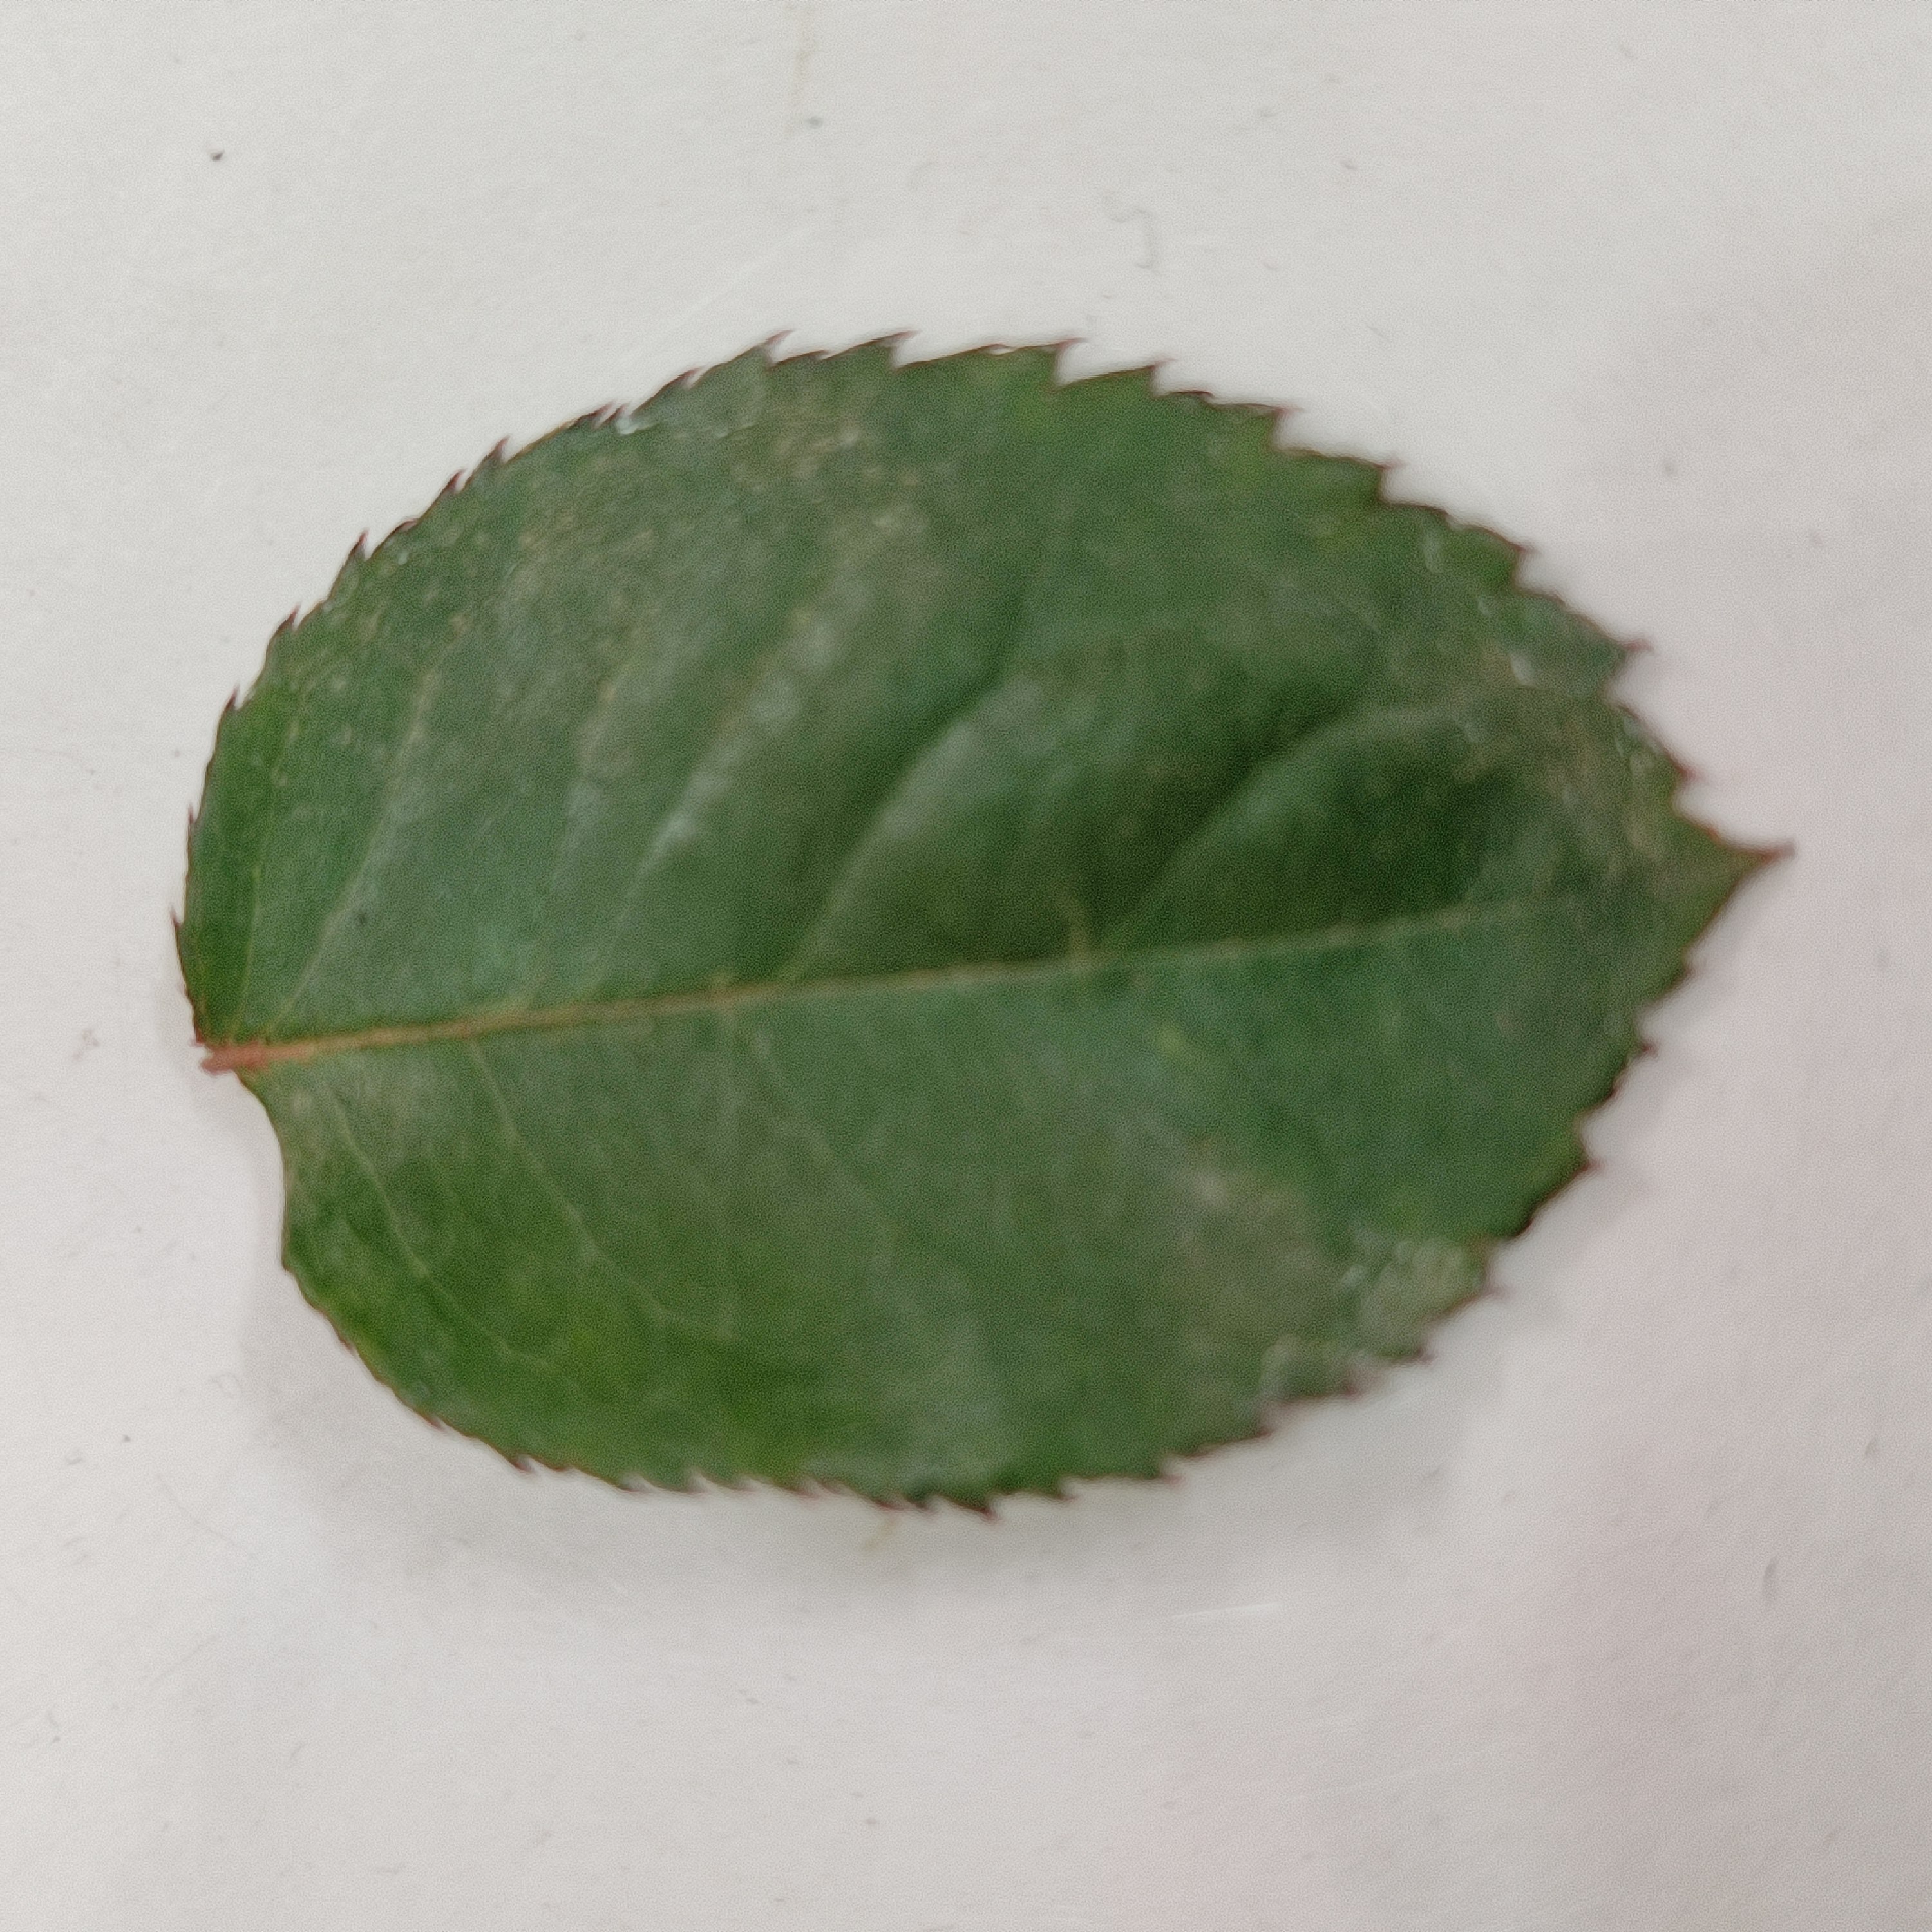
Label: Healthy Leaf